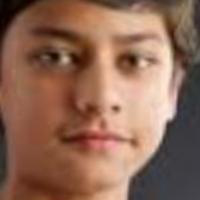
Age group: age 11-20